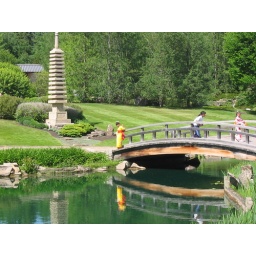
A little Japanese girl in dress kimono walking along the *outside* of the bridge.